Staffordshire Yeomanry

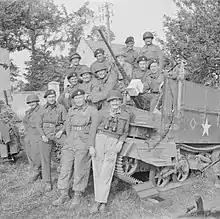
Men of the Staffordshire Yeomanry crowd in and around a universal carrier for a portrait, 7 June 1944. The vehicle is equipped with a .50-inch Browning machine gun, 7 June 1944.

The 1/1st Staffs Yeomanry was detached to the Imperial Camel Brigade for operations in the Jordan Valley in April and May 1918 while the Yeomanry Mounted Division was reorganised into 4th Cavalry Division. 1/1st Staffordshire Yeomanry was now the sole British unit with two Indian cavalry regiments constituting 12th Cavalry Brigade. 4th Cavalry Division then undertook a tour of duty in the malarial Jordan Valley during the height of summer, with 1/1st Staffs Yeomanry having to evacuate many casualties suffering from sickness. In September the division secretly moved to the coast with the Desert Mounted Corps (DMC) under the Australian General Harry Chauvel for the Battle of Megiddo. After the opening infantry assault the division broke through with little opposition, and took part in Chauvel's strategic cavalry 'bound', riding in 34 hours to participate in the Capture of Afulah and Beisan, taking hundreds of prisoners. After a few days' rest, 4th Cavalry Division set off again, linking up with the Arab Northern Army to capture Deraa and then advancing up the Pilgrims' Road to take part in the DMC's encirclement and Capture of Damascus on 1 October. Since 15 September the 1/1st Staffs Yeomanry had marched and captured 3069 prisoners.